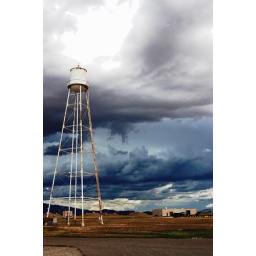
An old water tower near the armory on Davis Monthan AFB.